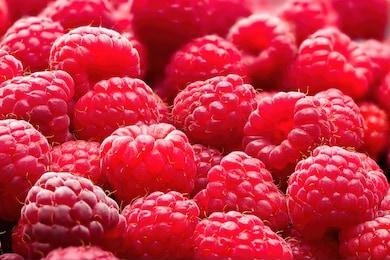
Label: raspberry